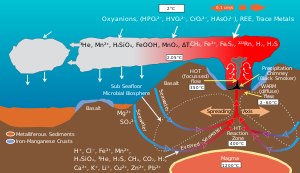
Hydrotermisk væld
Biogeodiagram af et dybhavsvæld
Et hydrotermisk væld eller et hydrotermisk kildevæld er en sprække i en planets overflade fra hvilken geotermisk opvarmet vand strømmer ud - ofte skoldende varmt. Opløst i kildevældets vand er der en lang række ioner, kemiske forbinderser, spormineraler og luftarter. Hydrotermiske væld findes almindeligvis nær vulkansk aktive zoner, områder hvor tektoniske plader bevæger sig fra hinanden, oceaniske bassiner og hotspots.